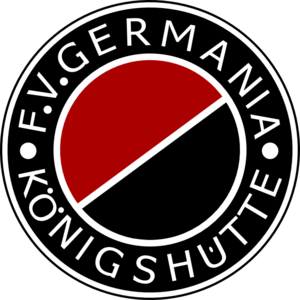
L'AKS Wyzwolenie Chorzów est un club de football polonais fondé en 1910 et basé à Chorzów. Il évolue actuellement en cinquième division.